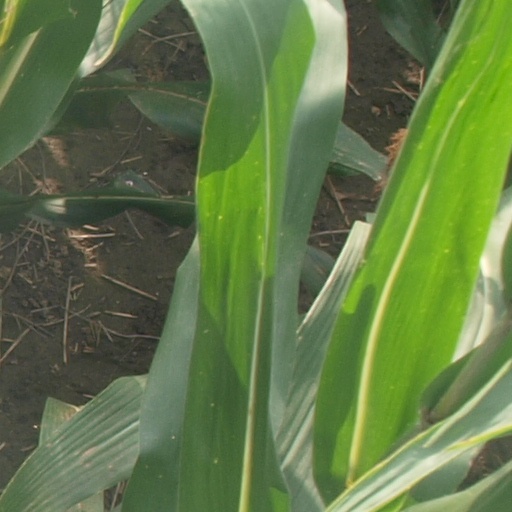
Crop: maize; corn